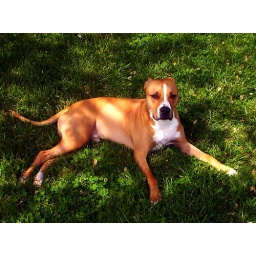
My dog should be in the puppy calanders....